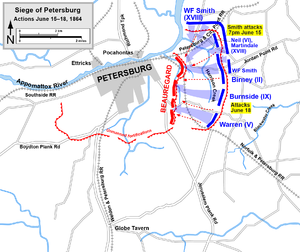
Belejringen af Petersburg / Slag i 1864
Belejringen af Petersburg, angreb 15. juni - 16 juni
Richmond-Petersburg Kampagnen var en række slag, som blev udkæmpet omkring byen Petersburg i Virginia i perioden mellem 15. juni 1864 og 25. marts 1865 under den amerikanske borgerkrig. Selv om disse slag er bedre kendt under betegnelsen Belejringen af Petersburg, var der ikke tale om en traditionel belejring, hvor en by er omringet på alle sider, og forsyningslinjerne er afskåret. Der var tale om 9 måneders skyttegravskrig for unionsstyrker under kommando af generalløjtnant Ulysses S. Grant uden held angreb Petersburg og derefter byggede skyttegravslinjer, som strakte sig 50 km rundt om den østlige og sydlige udkant af byen. Petersburg var af afgørende betydning for forsyningen af general Robert E. Lees hær og Sydstaternes hovedstad Richmond.